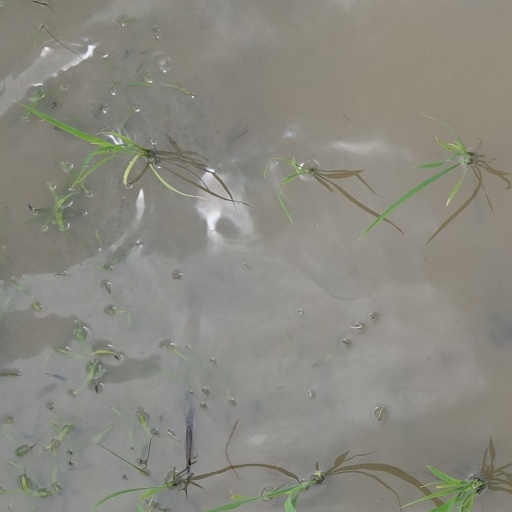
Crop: rice